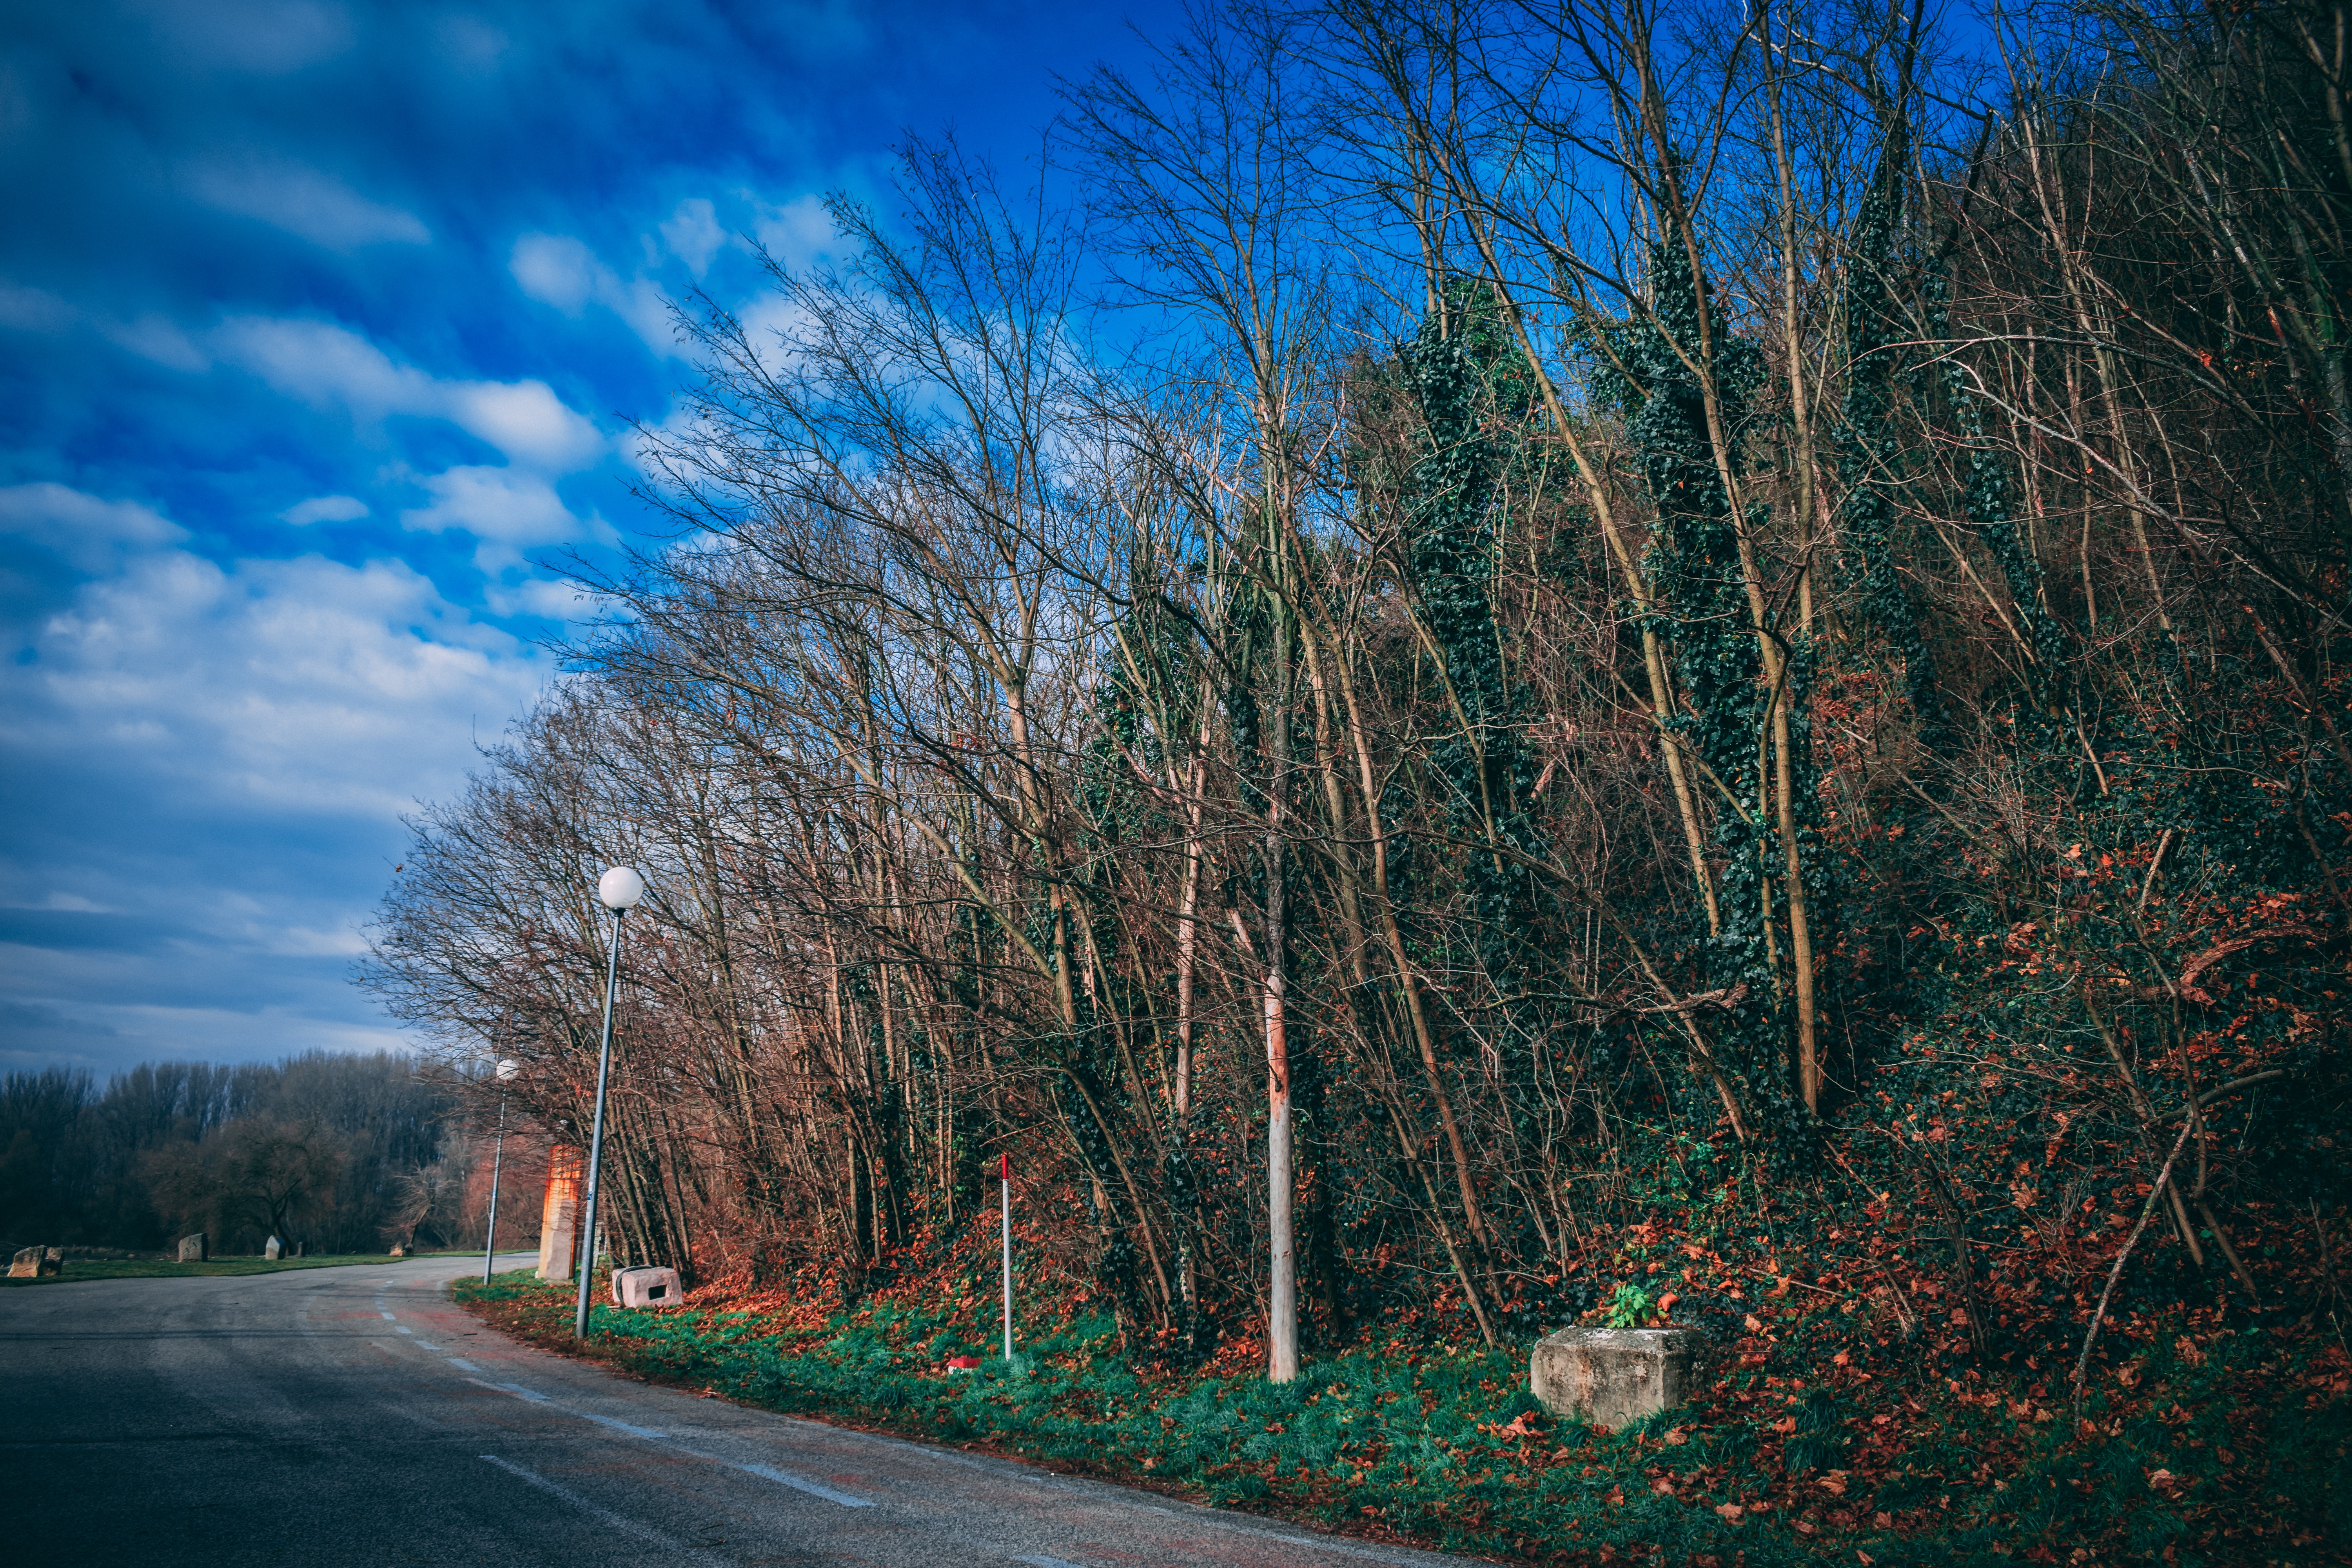
road, tree, sky, natural landscape, nature, blue, green, highway, lane, infrastructure, leaf, cloud, woody plant, road surface, branch, plant, asphalt, grass, winter, spring, thoroughfare, rural area, landscape, street, autumn, nonbuilding structure, sign, road trip, signage, forest